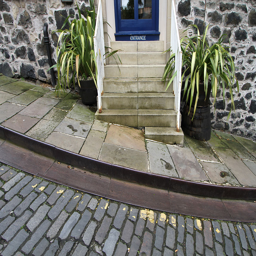
industry and drain at the edge